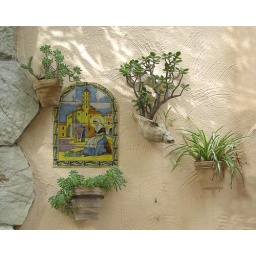
A tile depicting part of Santa Catalina's life story appears outside the door of nearly all the houses in Valldemossa.